USS Manitowoc (LST-1180)

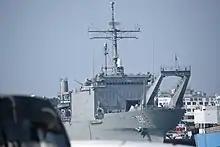
ROCS "Chung Ho" at the Port of Kaohsiung in 2016

"Manitowoc" was leased by the Republic of China Navy (ROCN) on 1 July 1995 and sent to Newport News Shipbuilding for a refit. There the vessel's main armament of 3-inch guns were removed and replaced with two twin Bofors /60 gun mounts. Cheng Feng III electronic countermeasures, WD 2A electronic warfare support measures and SPS-67 surface search radar. The LST was renamed "Chung Ho" and recommissioned into the ROCN on 8 May 1997. The ship was acquired by the Republic of China outright through the Security Assistance Program on 29 September 2000. The vessel was struck from the United States Naval Vessel Register on 23 July 2002.